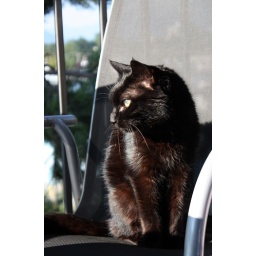
She likes to lounge in this patio chair when she's soaking up the rays on the balcony.